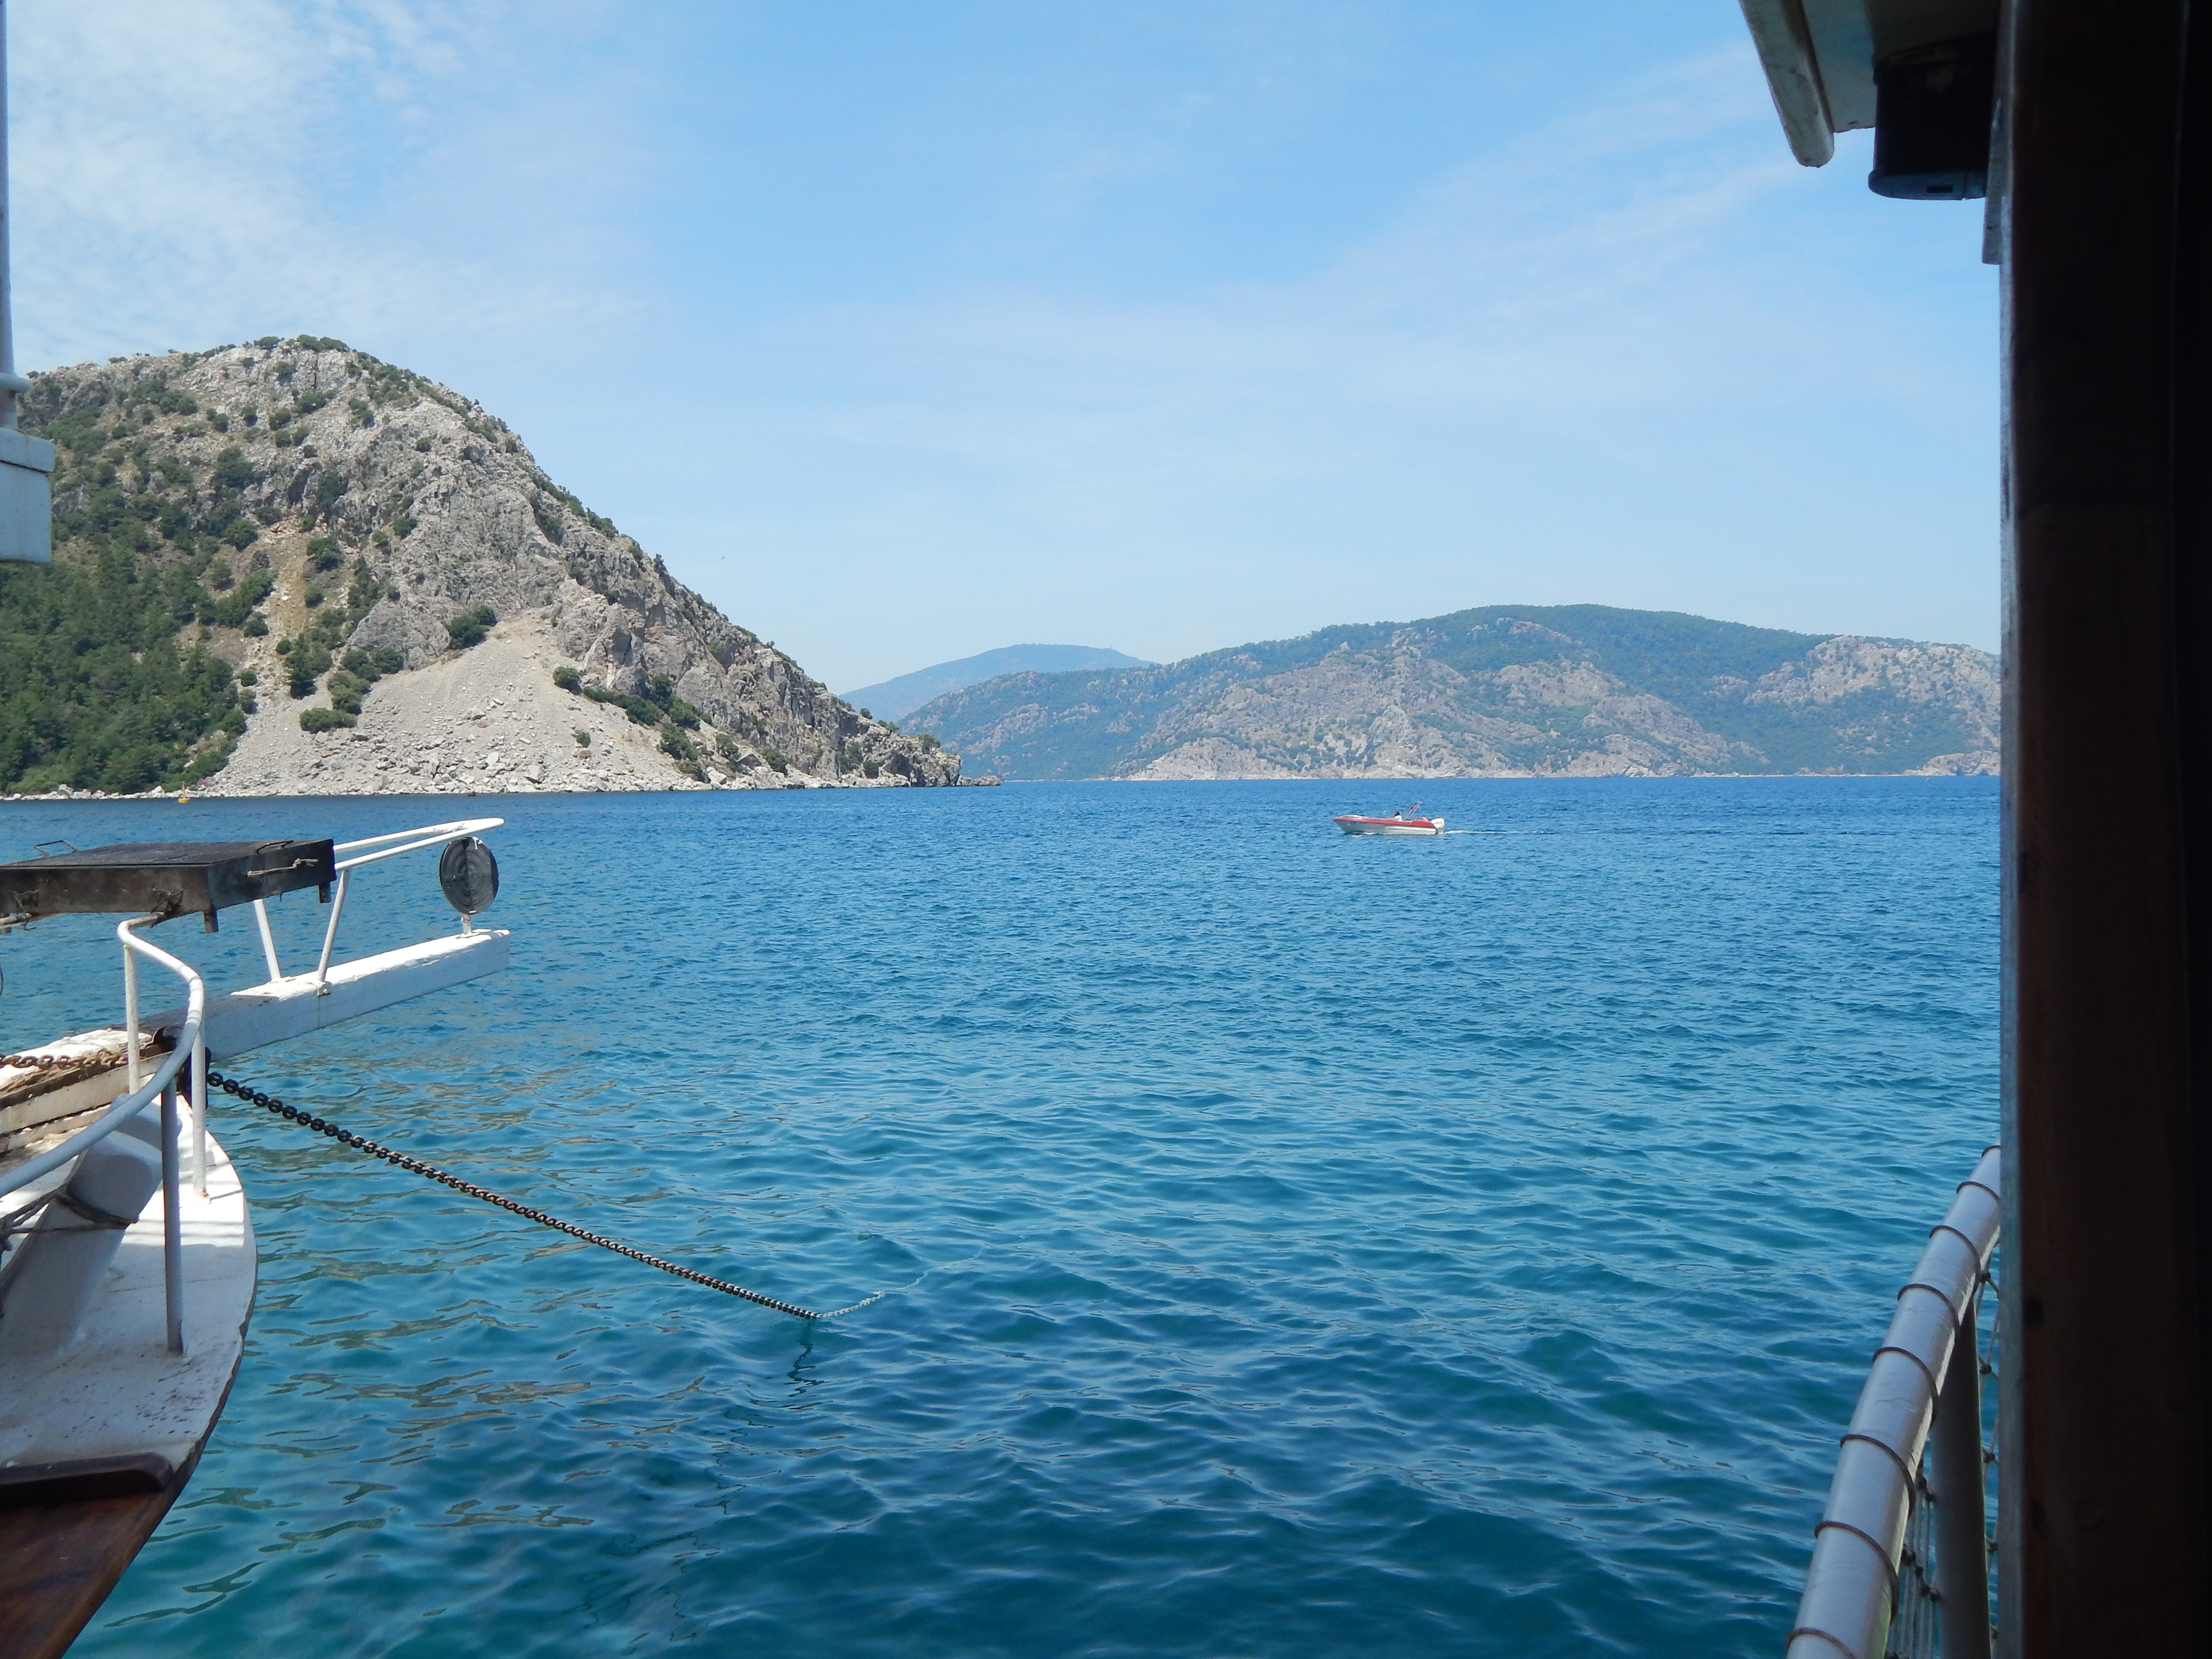
sea, landscape, marina, ship, view, travel, blue, summer, water, riviera, city, coast, boat, resort, harbor, cruise, yacht, sailing, destination, sky, waterway, body of water, coastal and oceanic landforms, lake, ocean, vacation, bay, loch, mountain, tourism, cloud, fjord, calm, reservoir, river, lagoon, inlet, lake district, tree, channel, mountain range, boating, sound